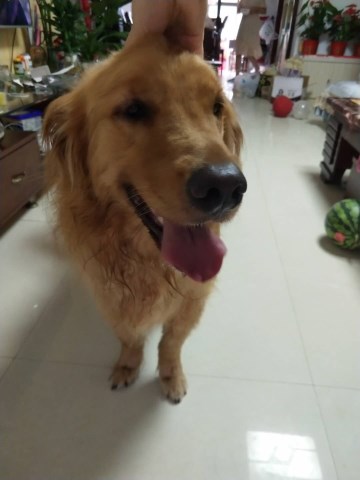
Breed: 5355-n000126-golden_retriever